Answer in natural language. Which object is closer to abstract rectangle frame on wall, brown side table with drawers or dark cave wall decor photo? Choose between the following options: dark cave wall decor photo or brown side table with drawers
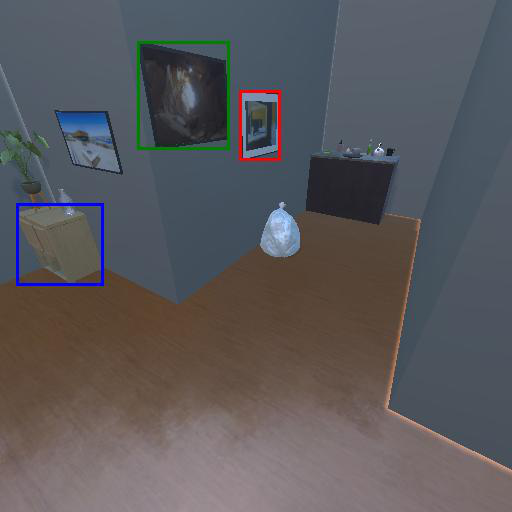
<answer>dark cave wall decor photo</answer>